Ximena Puente de la Mora

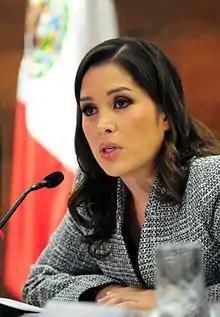

Ximena Puente de la Mora (born March 12, 1977) is a Mexican lawyer, academic, and researcher who will serve as a proportional representation federal deputy in the LXIV Legislature of the Mexican Congress. Prior to being a federal deputy, she was a commissioner of the ("Instituto Federal de Acceso a la Información"; IFAI) from 2014 to 2016. After the General Law of Transparency and Access to Public Information took effect, this became the National Institute of Transparency, Information Access, and Personal Data Protection ("Instituto Nacional de Transparencia, Acceso a la Información y Protección de Datos Personales"; INAI), of which she remained president through 2017 and commissioner through March 2018. She holds a degree in law from the University of Colima, a master's in legal sciences from the University of Navarra in Spain, and a PhD in law from the University of Guadalajara.